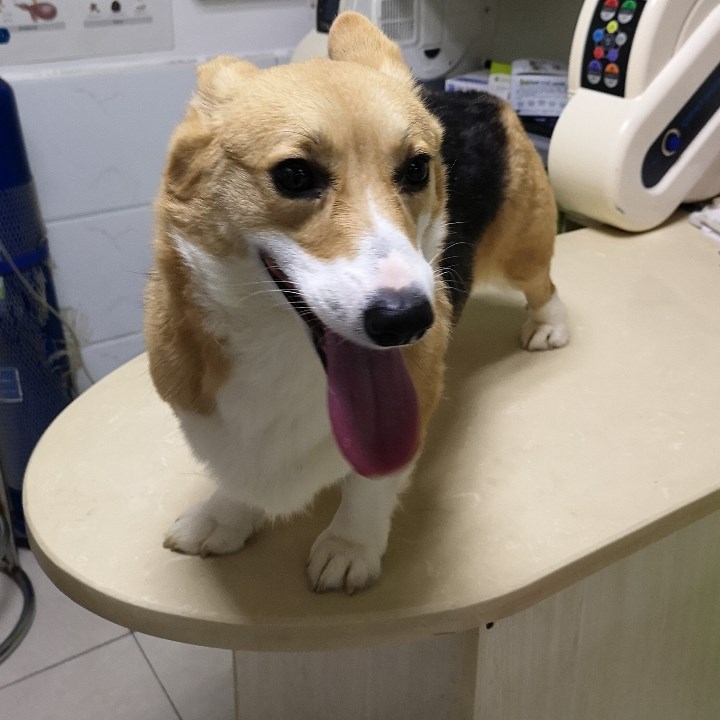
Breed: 2909-n000116-Cardigan